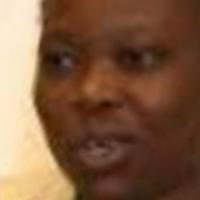
Age group: age 31-40